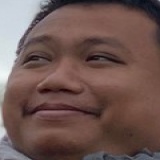
diễn viên Bảo Suzu